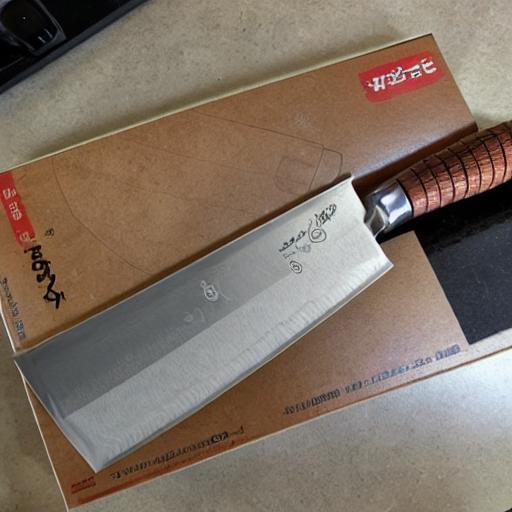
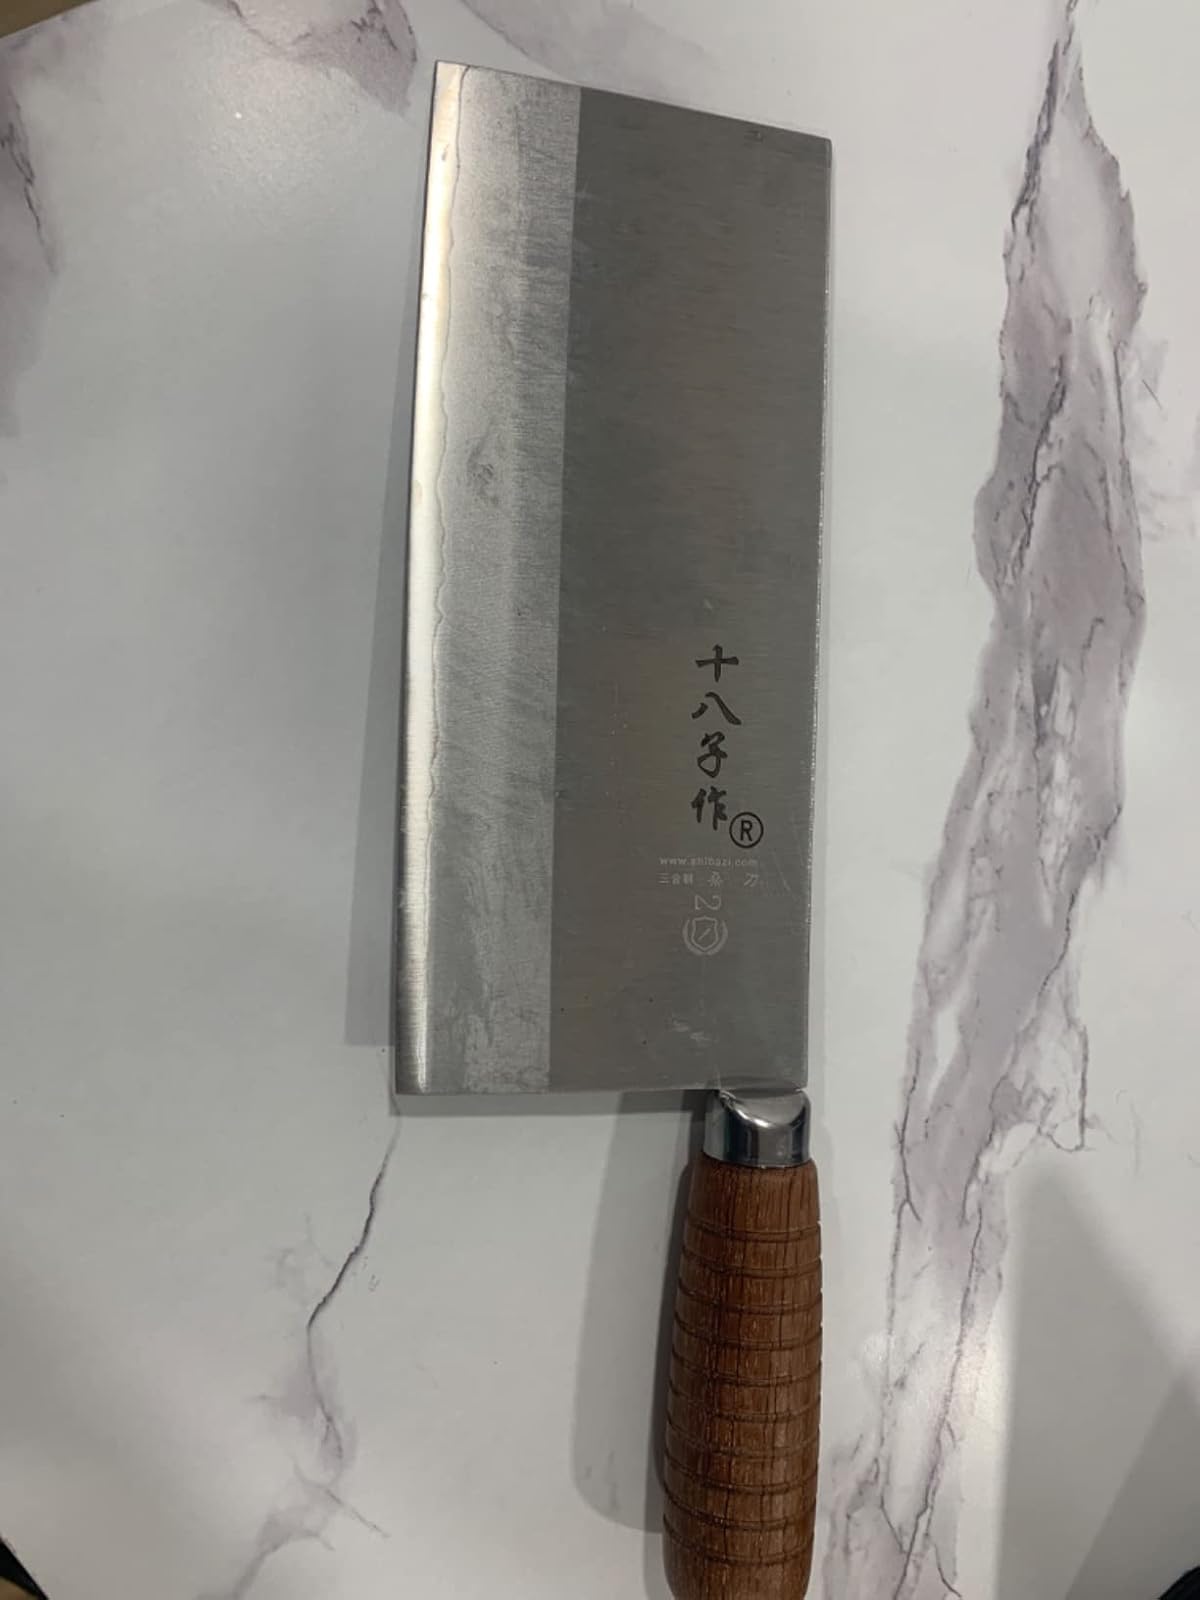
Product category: items_knife
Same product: no